Organic solar cell

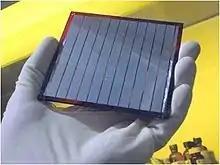
Fig. 2. Organic Photovoltaic manufactured by the company Solarmer.

The molecules used in organic solar cells are solution-processable at high throughput and are cheap, resulting in low production costs to fabricate a large volume. Combined with the flexibility of organic molecules, organic solar cells are potentially cost-effective for photovoltaic applications. Molecular engineering ("e.g.," changing the length and functional group of polymers) can change the band gap, allowing for electronic tunability. The optical absorption coefficient of organic molecules is high, so a large amount of light can be absorbed with a small amount of materials, usually on the order of hundreds of nanometers. The main disadvantages associated with organic photovoltaic cells are low efficiency, low stability and low strength compared to inorganic photovoltaic cells such as silicon solar cells.